Black bloc

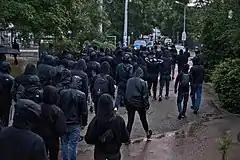
Anarchist black bloc organizing in Leipzig, Germany, in 2020

In February 2017, an event at the University of California, Berkeley by commentator Milo Yiannopoulos was cancelled by college administrators after protestors of a black bloc broke windows, shot fireworks, and caused a light fixture to catch fire. The cancellation of the event brought mainstream attention to anarchism and black bloc tactics.